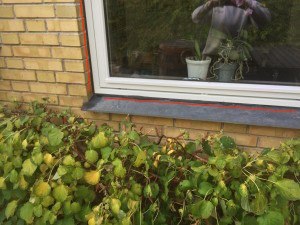
Fuge / Typer af fuger / Mørtelfuge
illustration af ilmodbånds fuge
fremhævetilmodbåndsfuge
fremhævet med rødt: ilmodsfuge
En fuge er et mellemrum mellem mursten eller andre bygningskomponenter. Mellemrummet fungere som en samling, der holder sammen på, eller sund afstand imellem, sammenstødende elementer. Bredden på fuger kan variere meget, fugerne i en murstens væg er typisk omkring 1+ cm, hvorimod fugerne mellem almindelige havefliser næsten er nul.